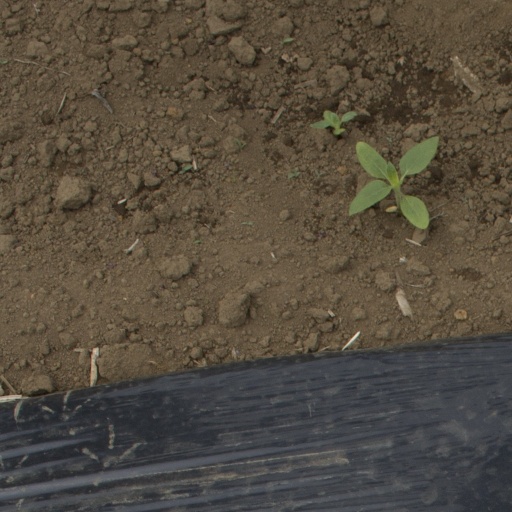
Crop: Jerusalem artichoke